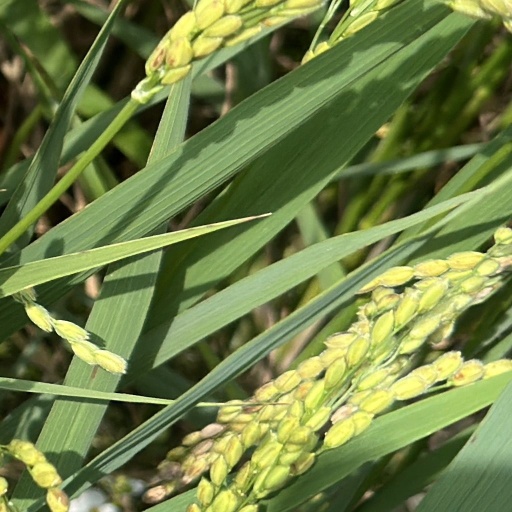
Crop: rice